Haitian refugee crisis

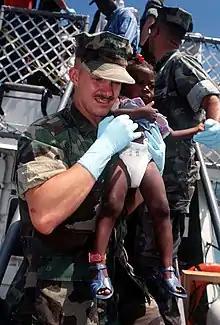
Young Haitian refugee returning from Guantanamo to Haiti

Largely due to the politics of the Cold War, the US supported the Haitian government under the Duvaliers and simultaneously did not support the Cuban government under Castro. Because of these international relations, the US encouraged Cuban refugees to come to the US but denied this option to Haitian refugees. The US called the Haitian refugees "economic migrants" and was therefore able to reject asylum obligations. Also, there was racial discrimination separating the treatment of Haitians and Cubans as found in the US Court of Appeals, Second Circuit with Haitian Centers Council v. McNary in 1992. The treatment of the two groups was frequently compared.